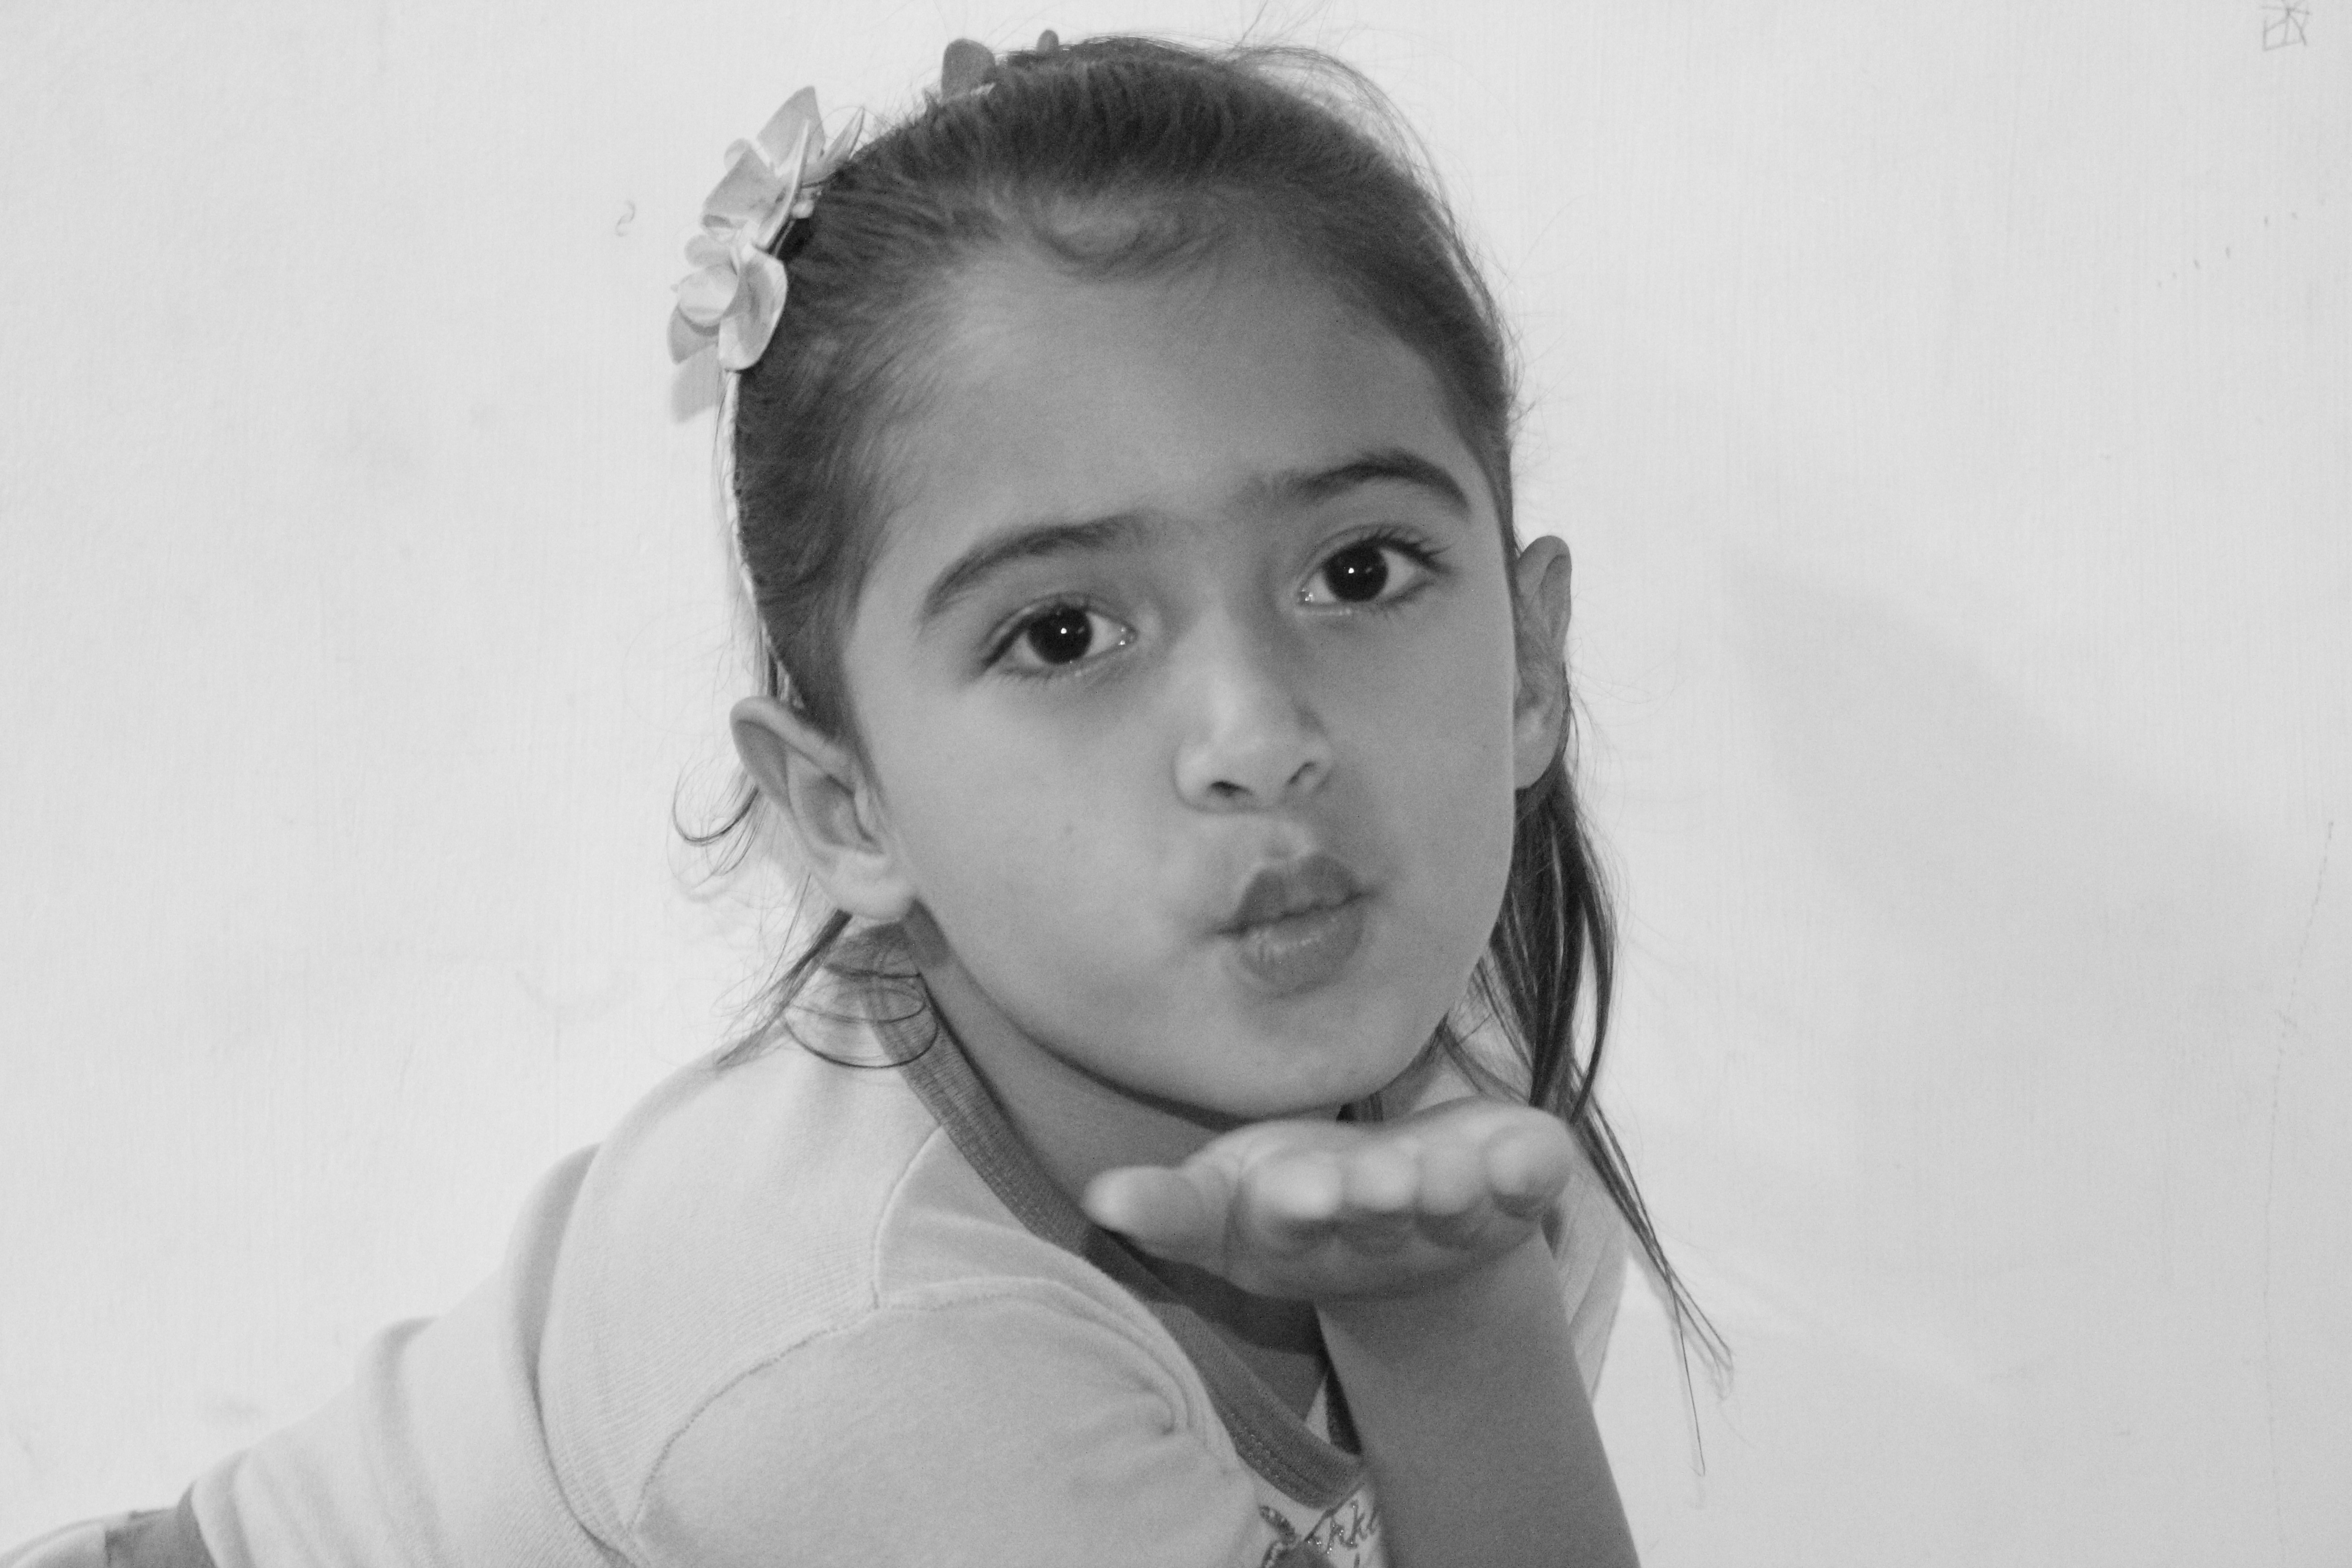
person, black and white, girl, white, photography, portrait, model, child, black, monochrome, facial expression, smile, peck, face, eye, head, photograph, beauty, little girl, sending kiss, photo shoot, monochrome photography, portrait photography, art model